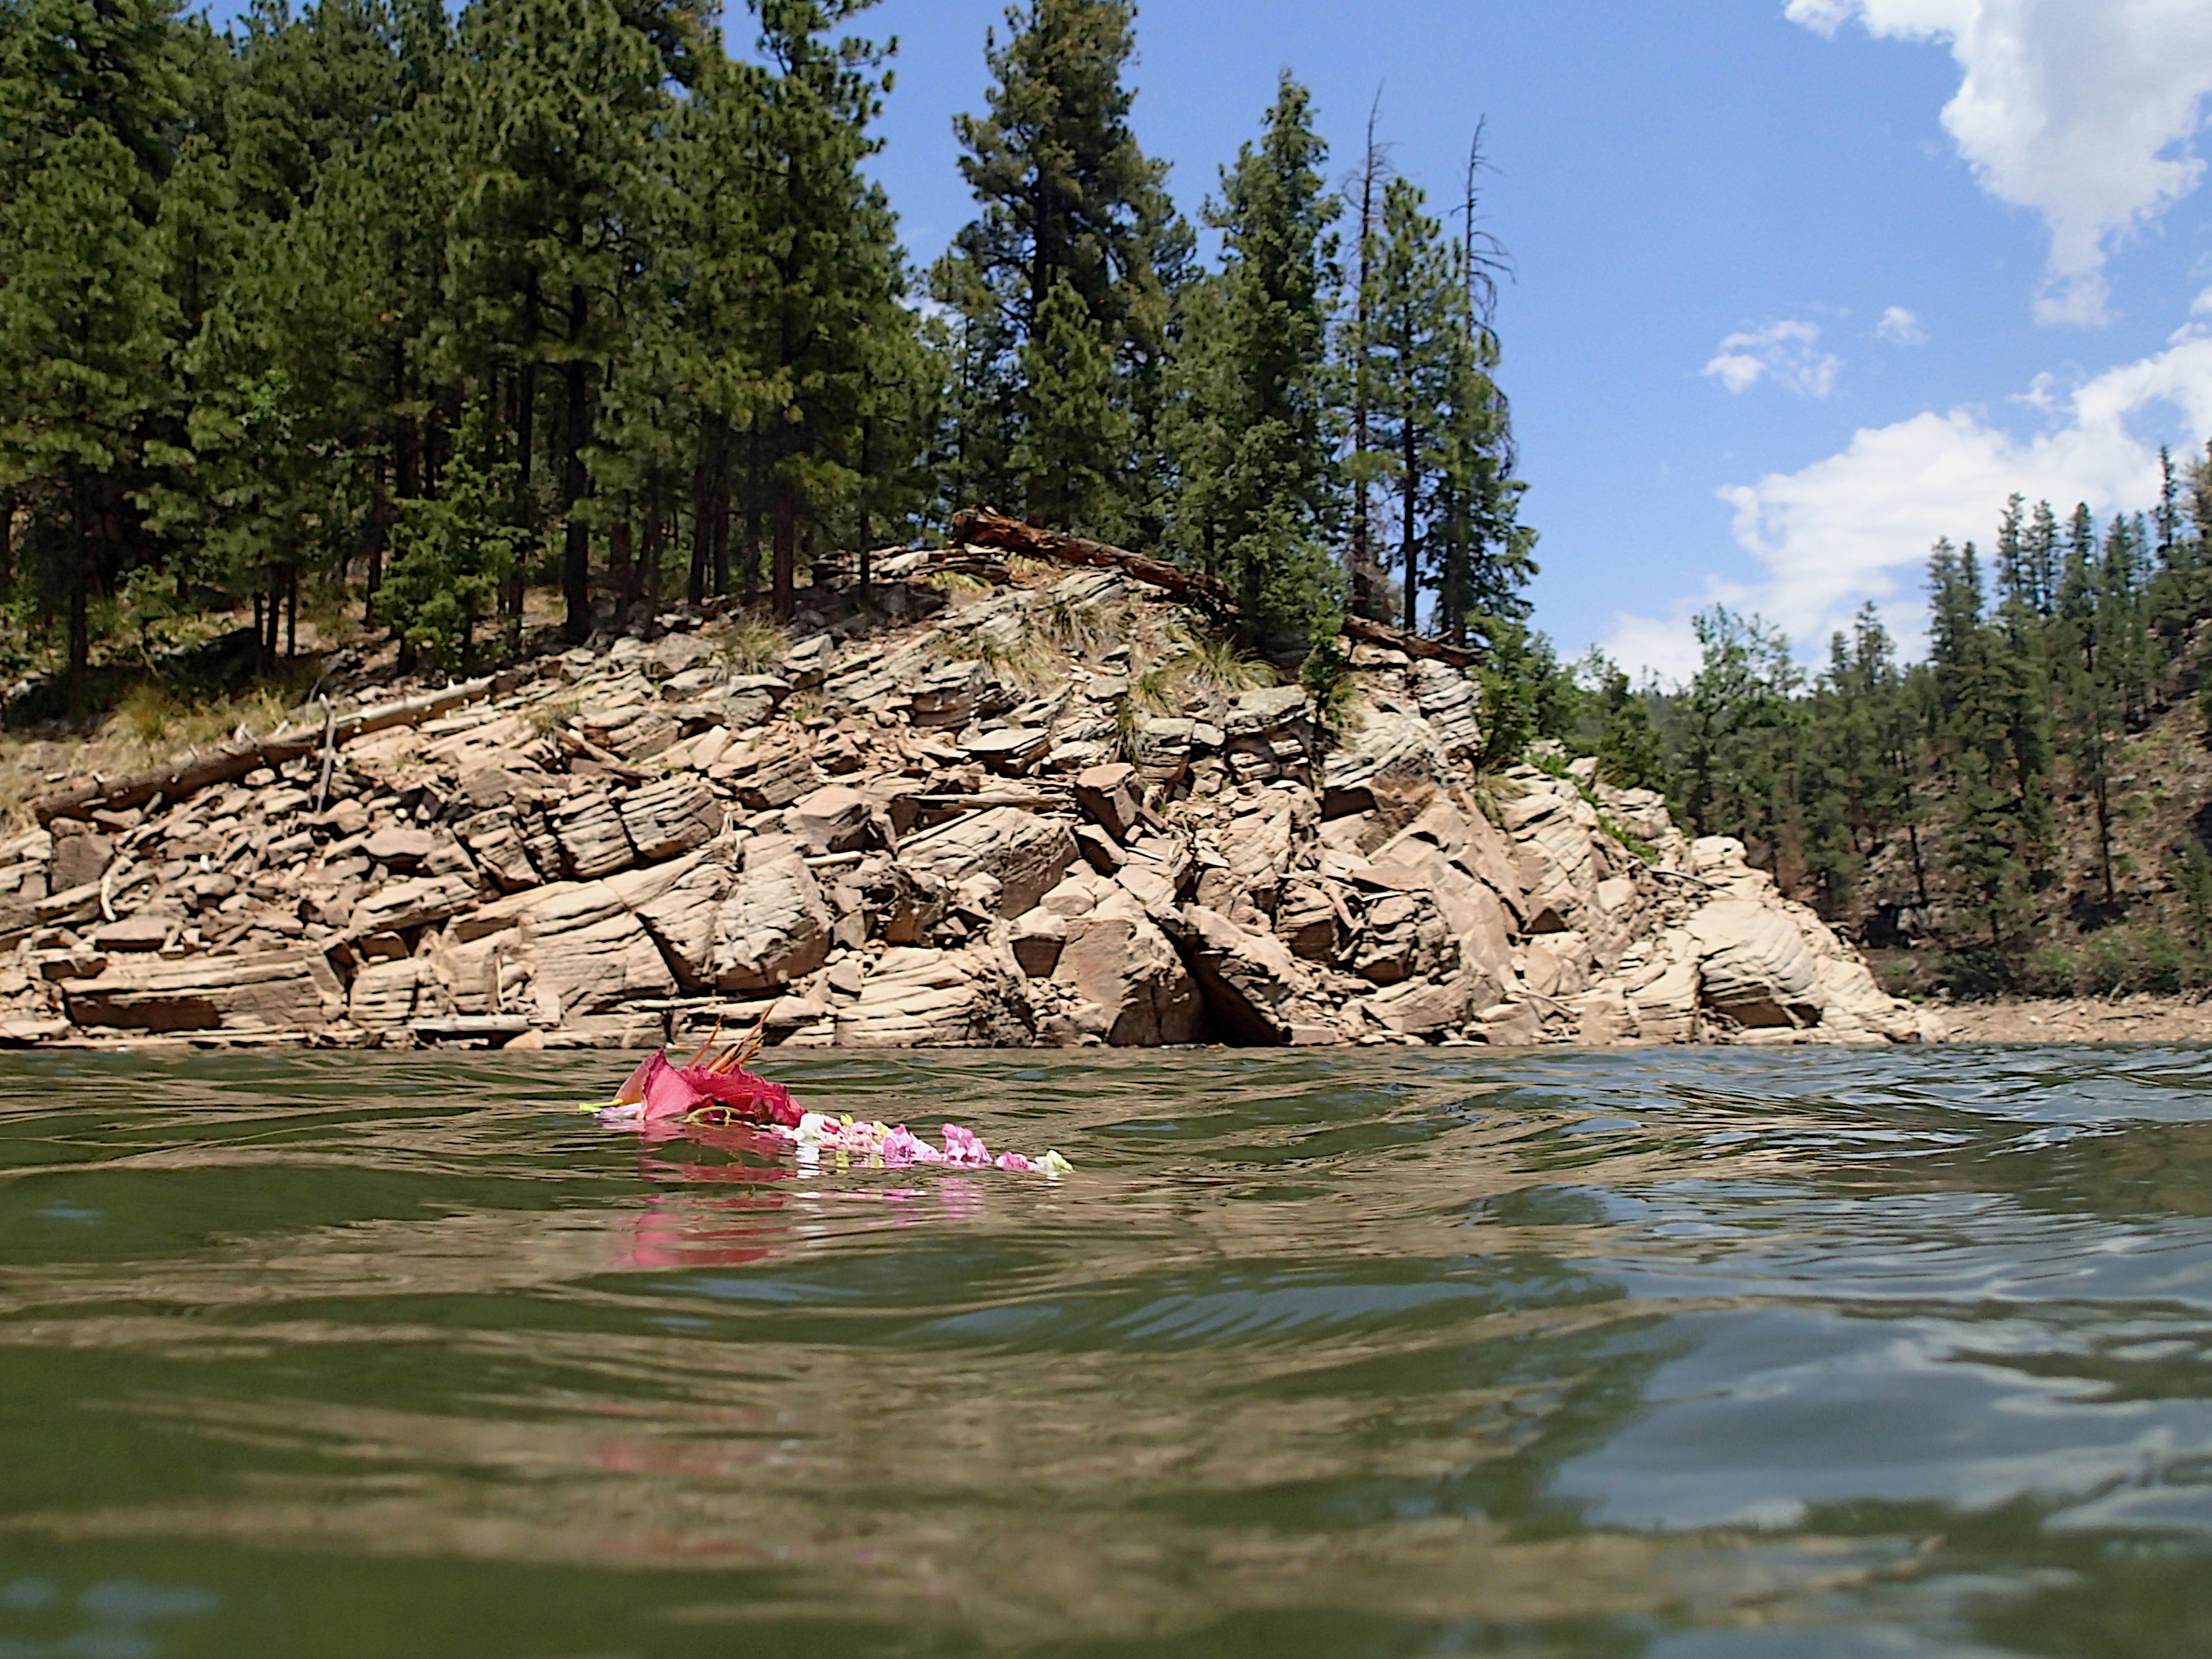
wilderness, boat, river, canoe, paddle, vehicle, rapid, kayak, sports equipment, sports, boating, kayaking, watercraft, oceanlovesearl, canoeing